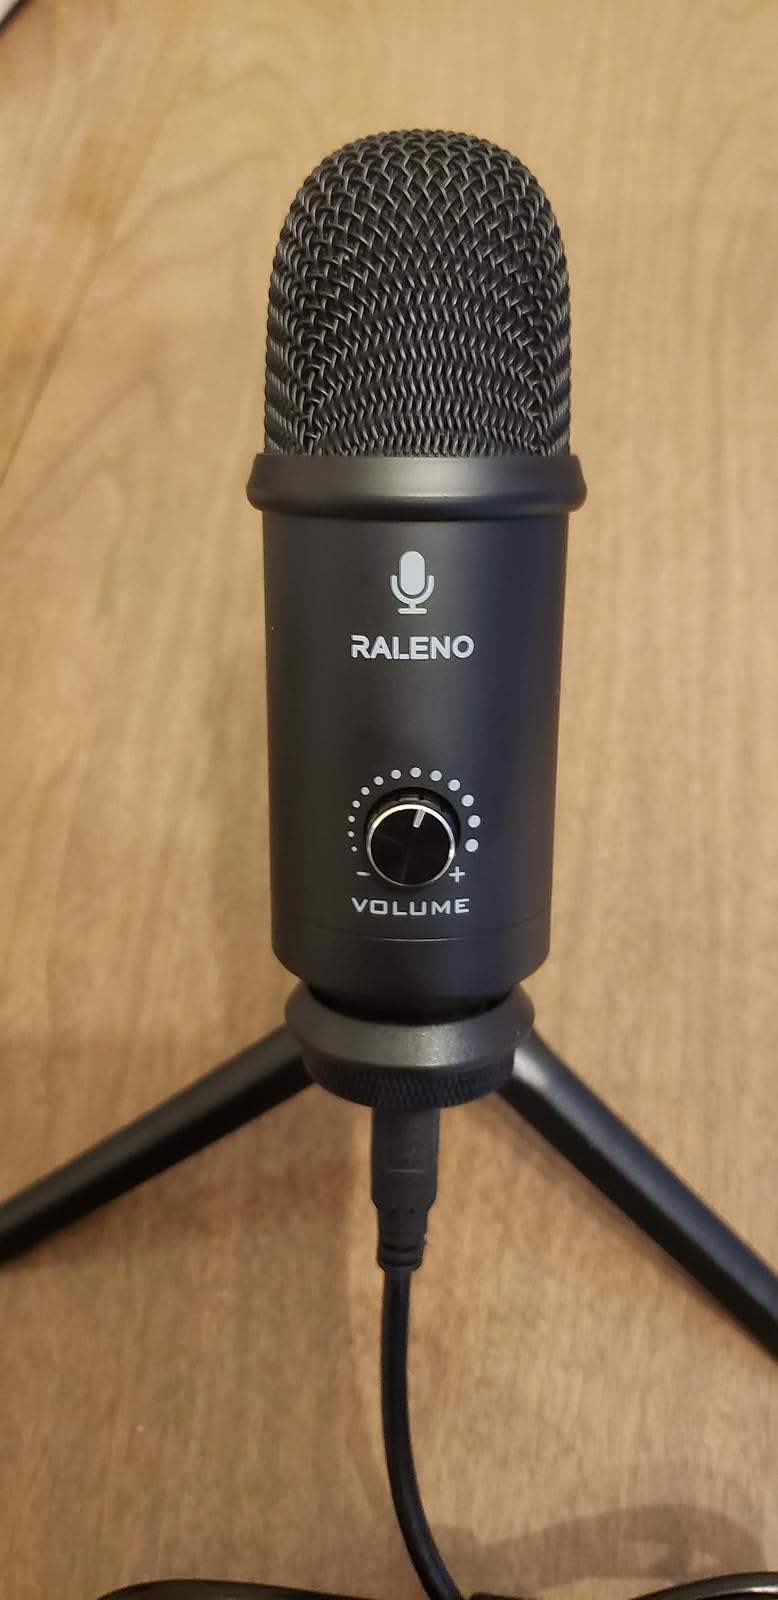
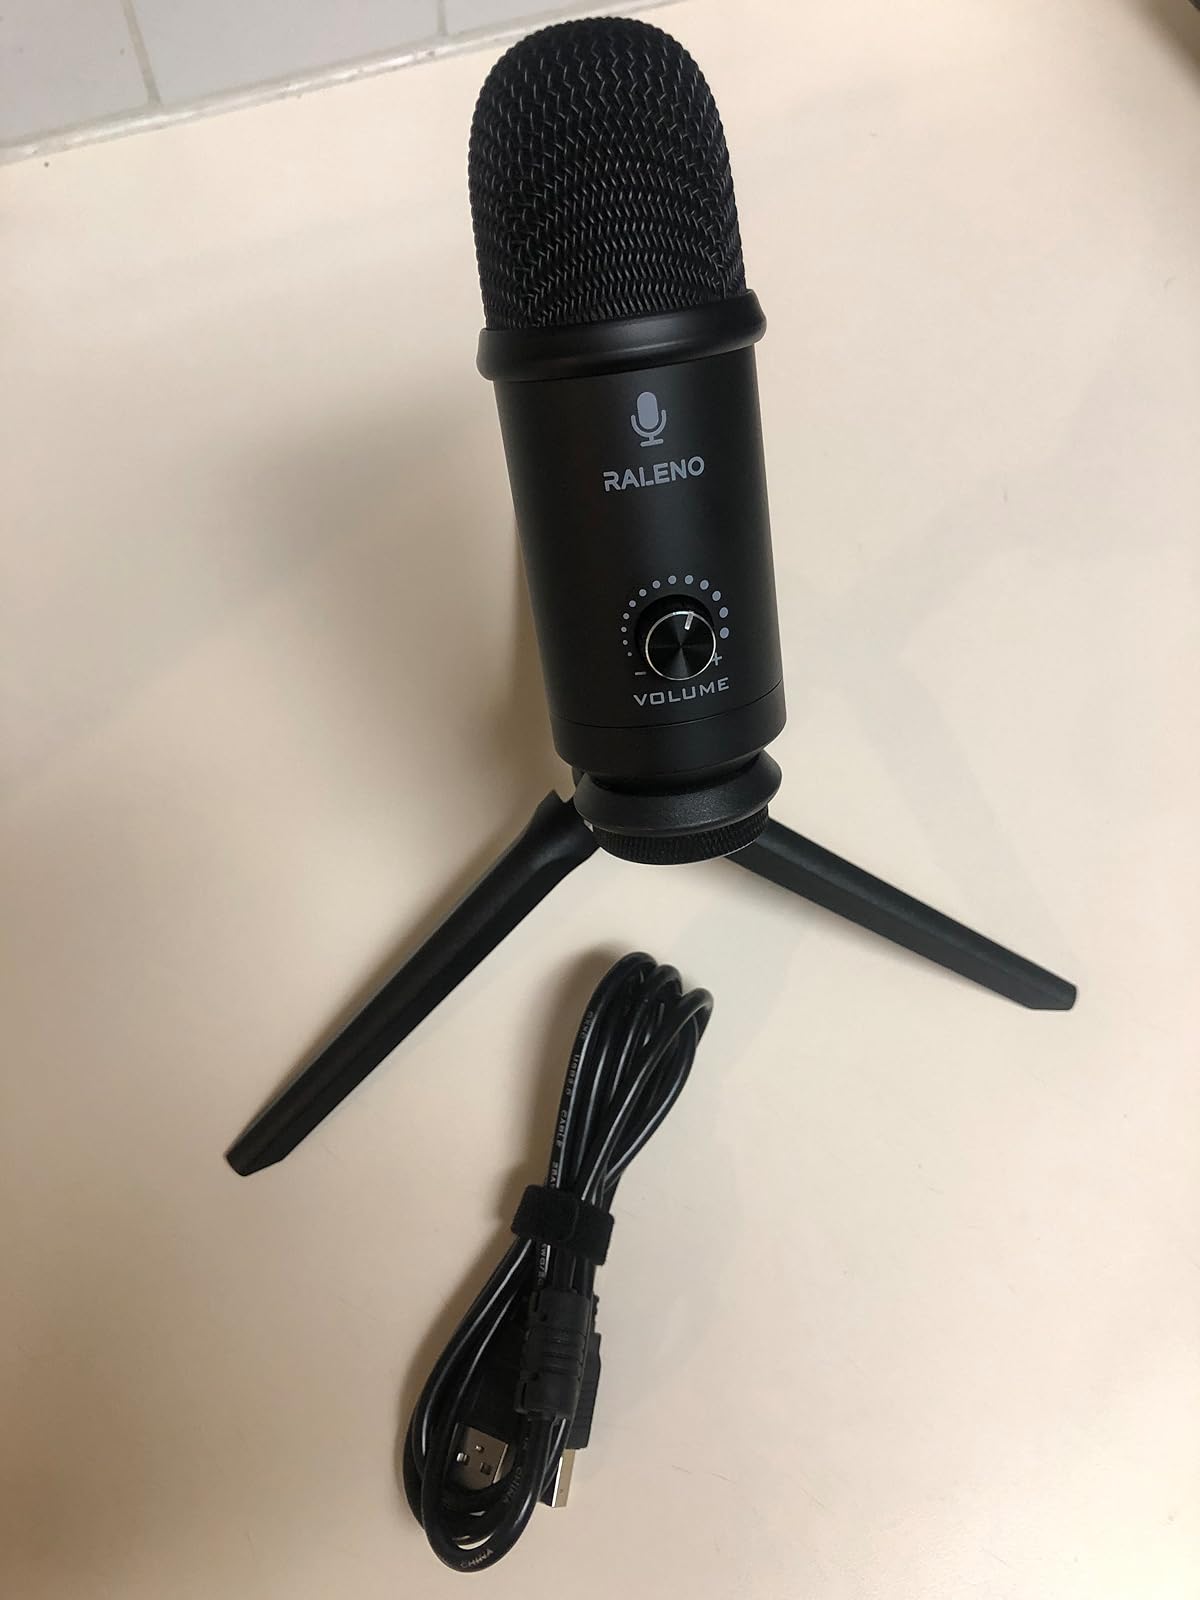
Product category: microphone
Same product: yes